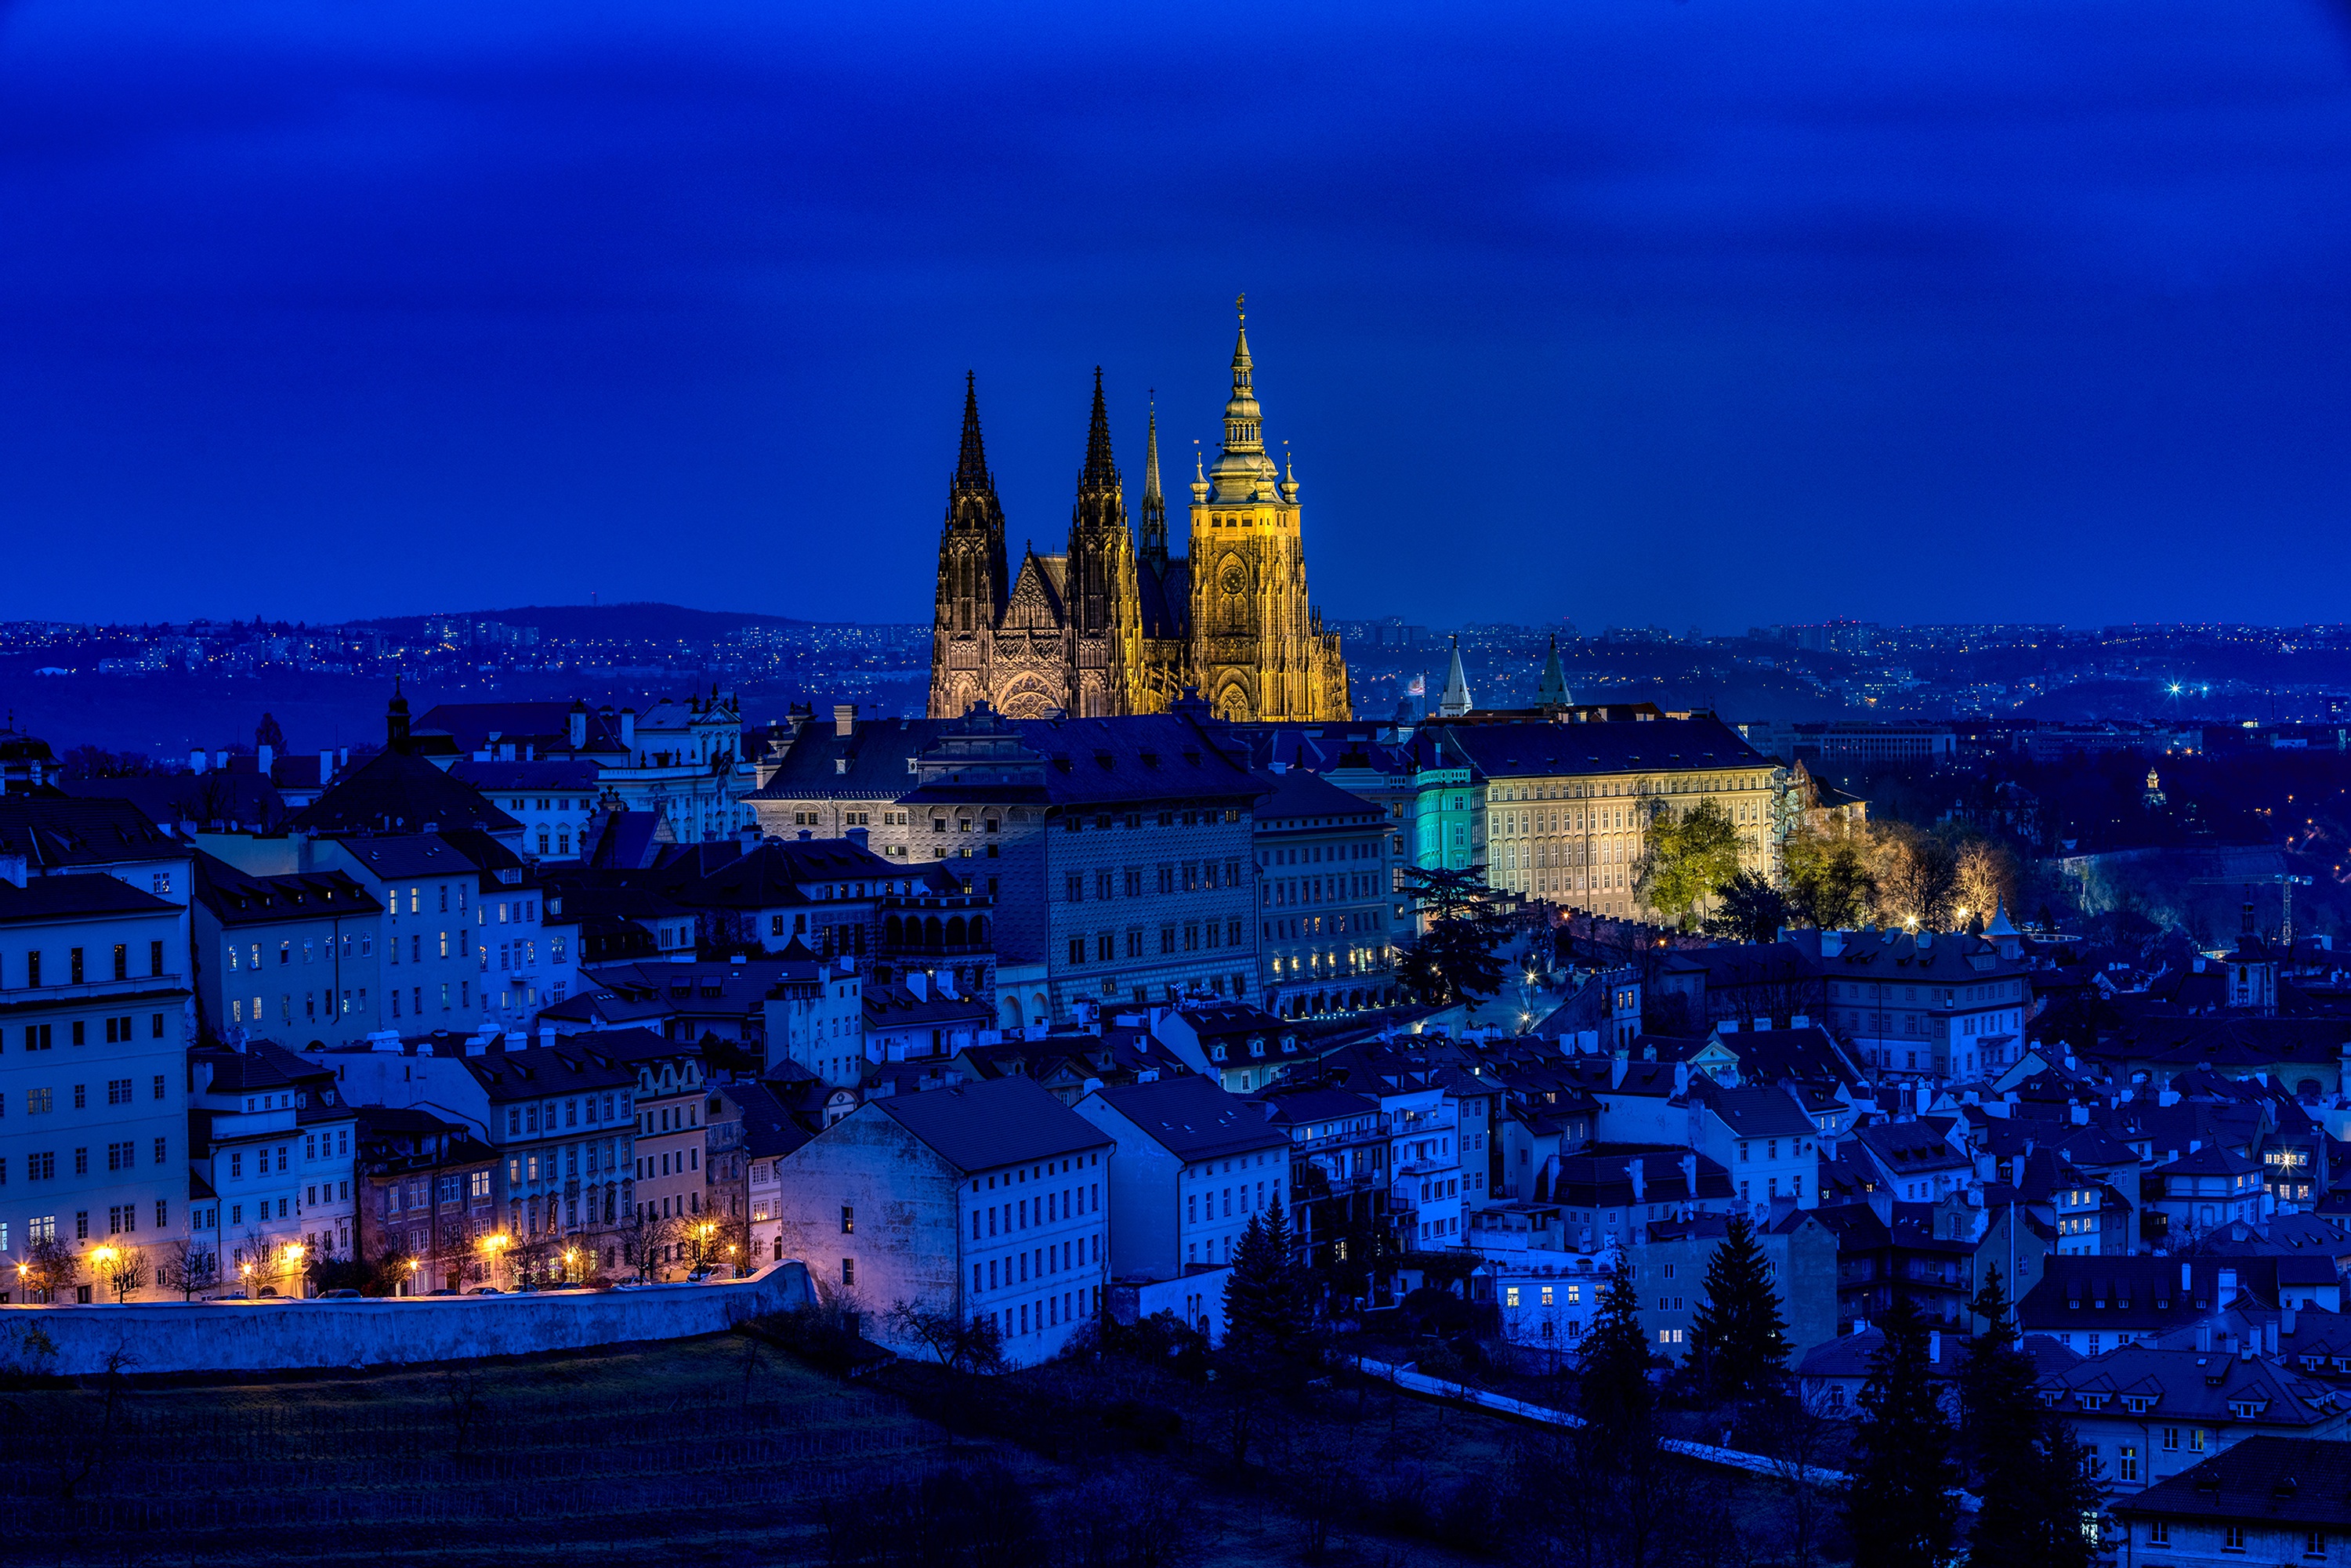
city, building, architecture, blue, night, spire, landmark, steeple, majorelle blue, electric blue, midnight, tower, tourist attraction, cityscape, turret, medieval architecture, skyline, place of worship, dusk, finial, cathedral, listed building, palace